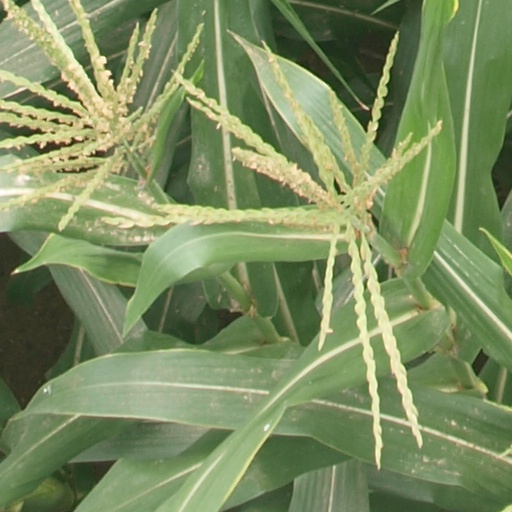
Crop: maize; corn